June 1962 Alcatraz escape

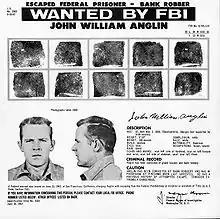
FBI wanted poster of John Anglin

FBI agents surmised early on that the men had drowned. They cited the fact that "the individuals' personal effects were the only belongings they had, and the men would have drowned before leaving them behind." However, no human remains were found at the time.